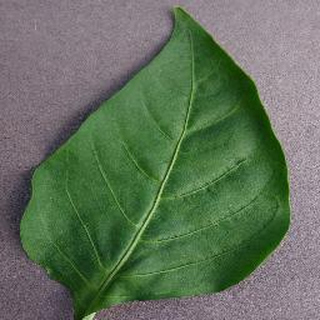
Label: healthy_bell_pepper